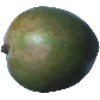
Label: Mango 1